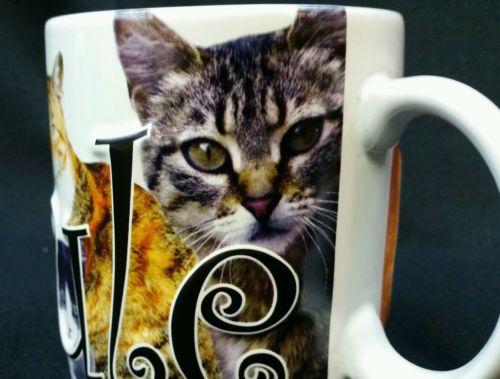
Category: mug